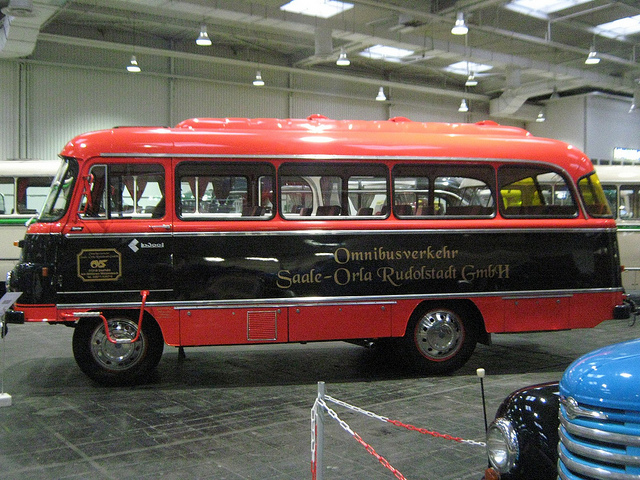
A vintage, small passenger bus is painted bright red.

a old time red and black bus inside a building

old red bus sits in garage among other old cars

A red bus sitting in a display area.